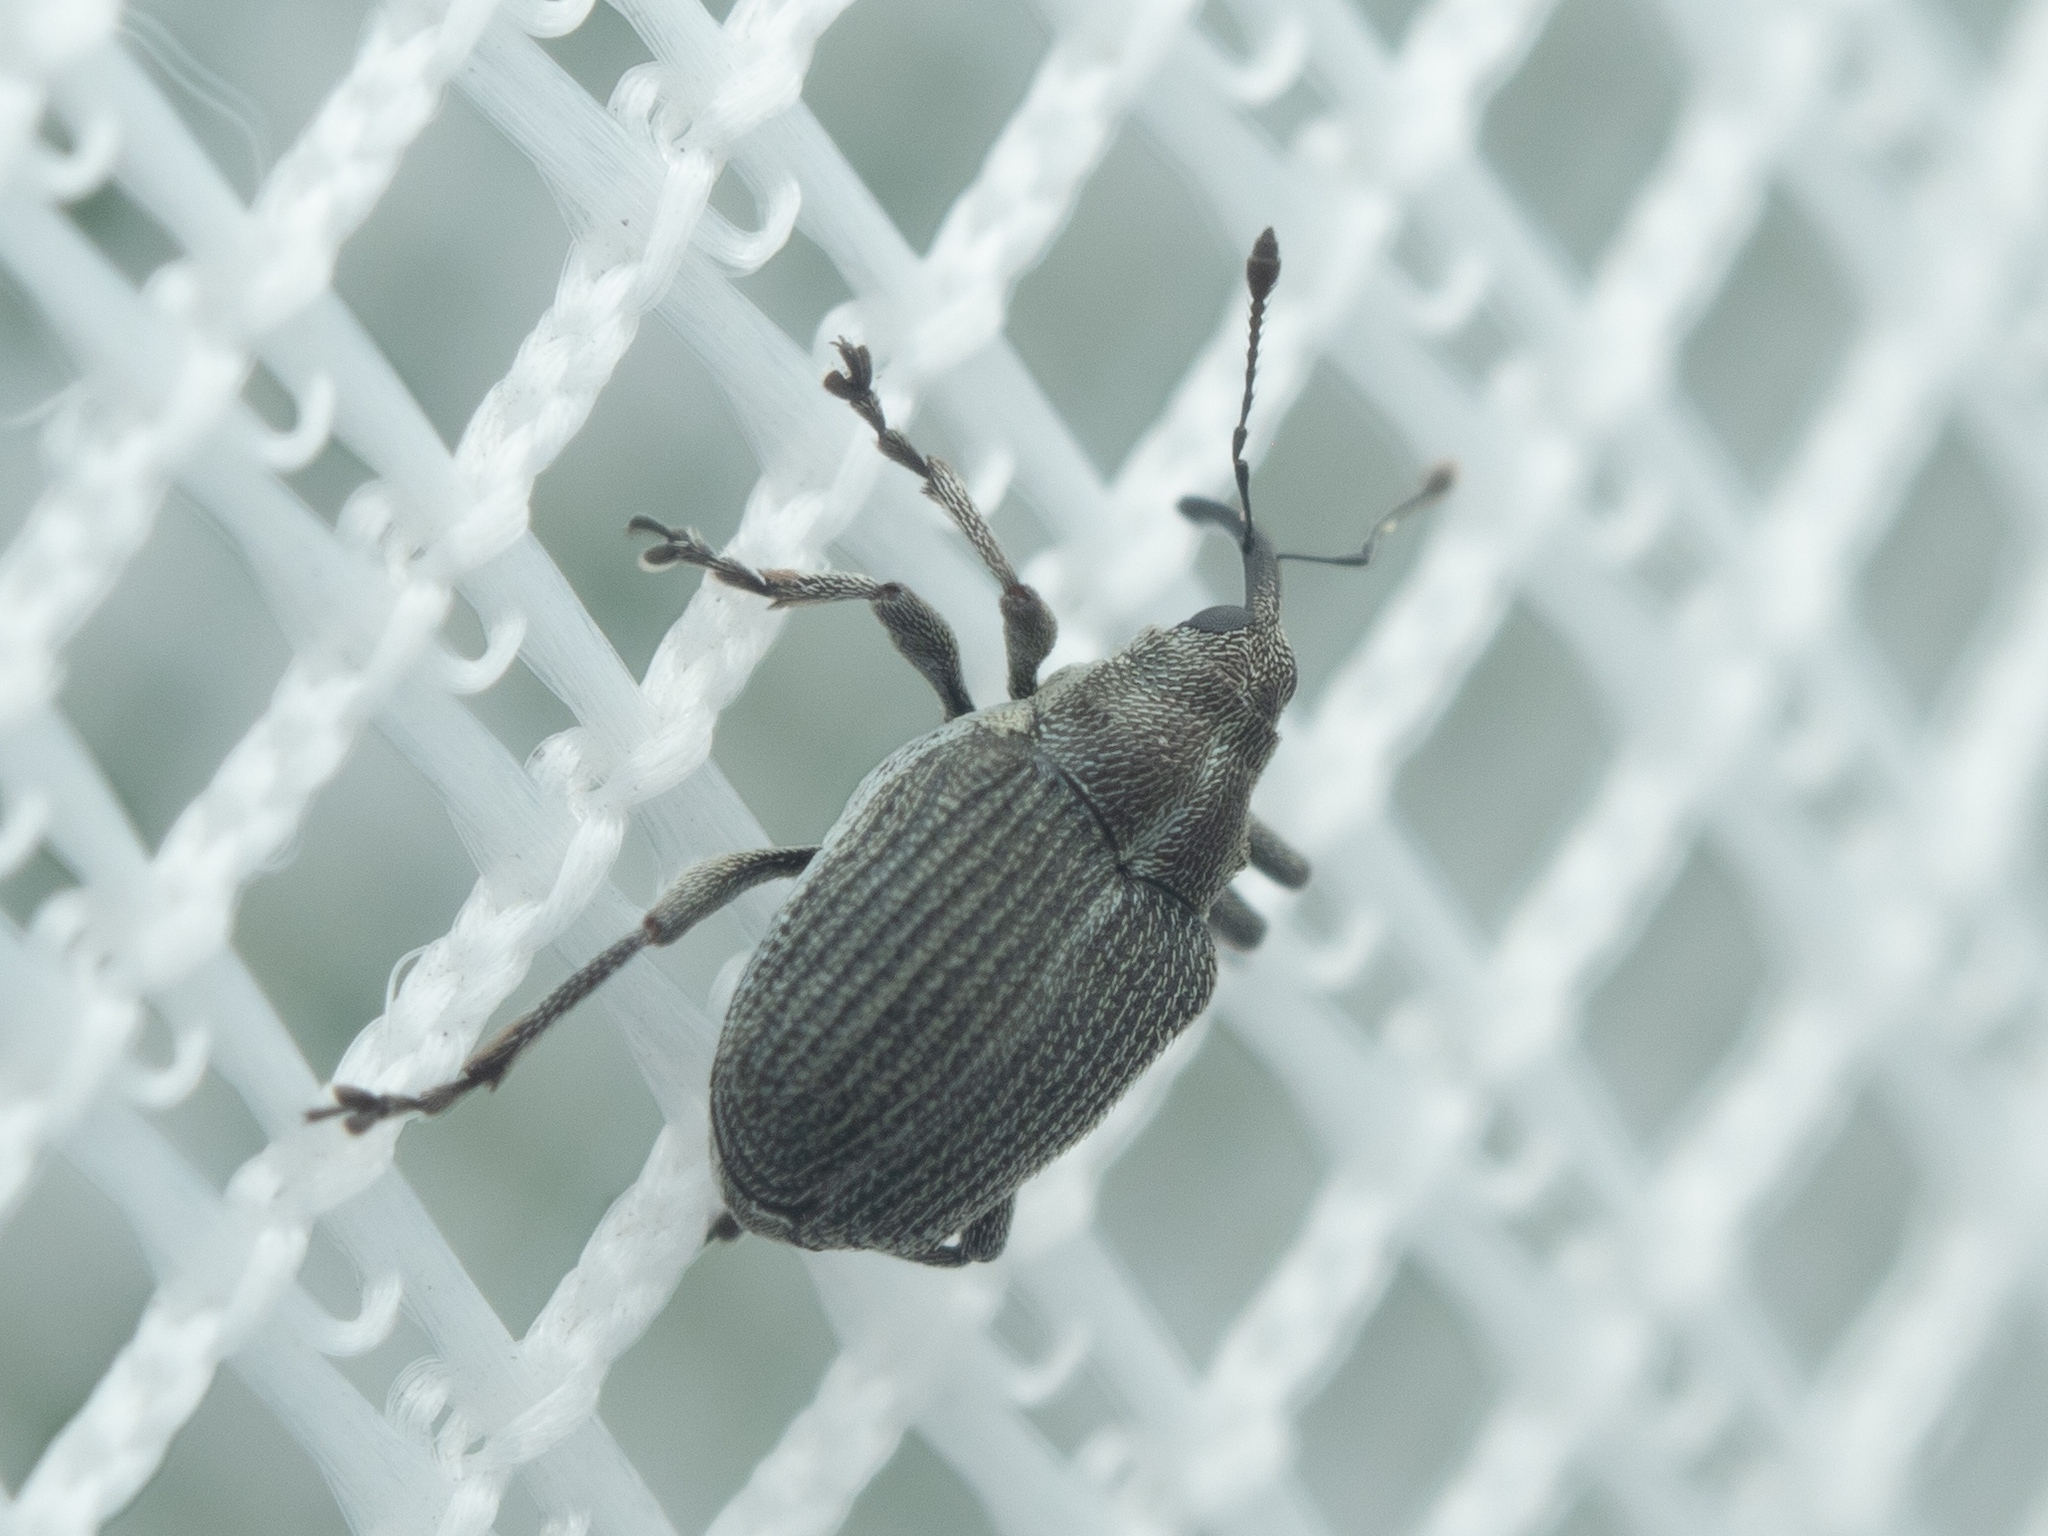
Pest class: Cabbage_seedpod_weevil